Describe the emotion expressed in this image:  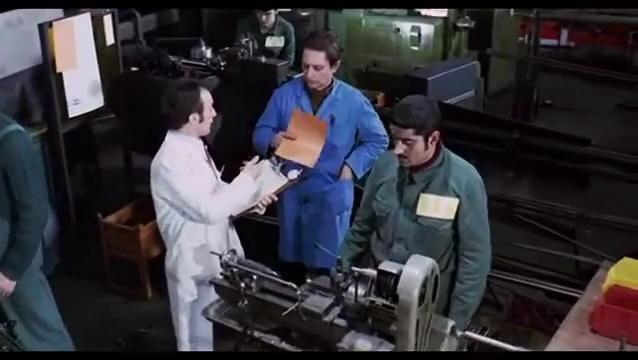
This person displays Suffering, valence and arousal with high intensity.